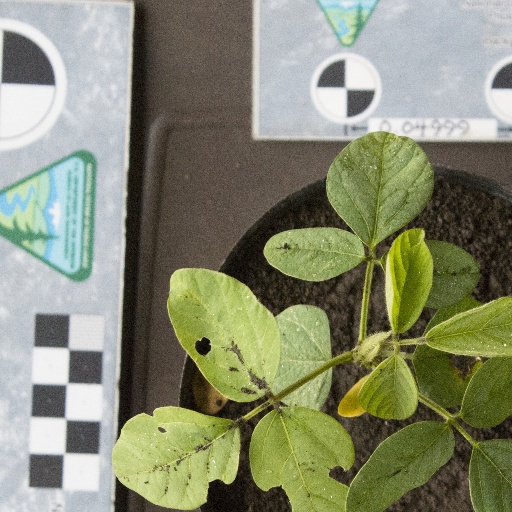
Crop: soybean